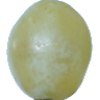
Label: Grape White 1